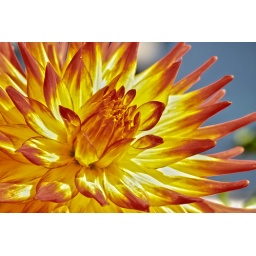
Fire in the flower bed